Tempura

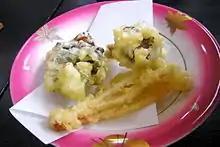
Mushroom tempura

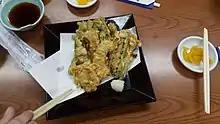
Assorted vegetable tempura served at San-Sada restaurant in Asakusa, Tokyo, Japan

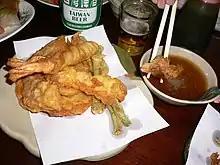
Tentsuyu is the most common sauce consumed with tempura.

Vegetable tempura is called "yasai tempura". All-vegetable tempura may be served as a vegetarian dish. Types of vegetables include: